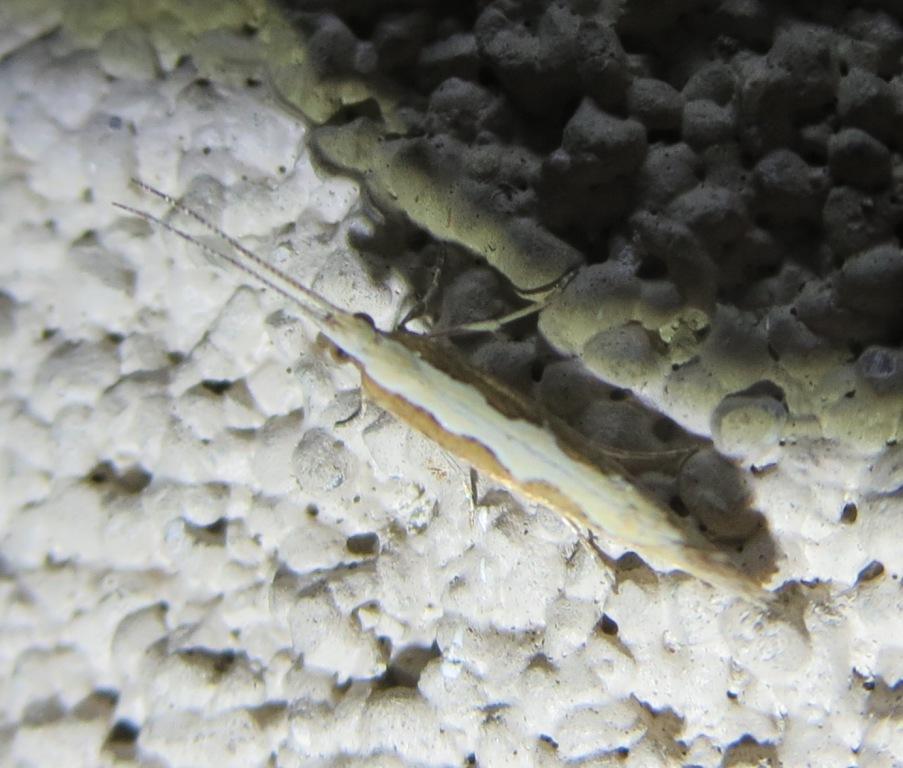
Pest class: diamondback_moth